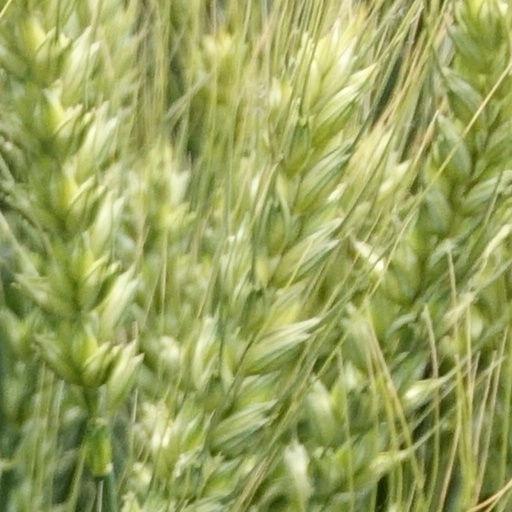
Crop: wheat